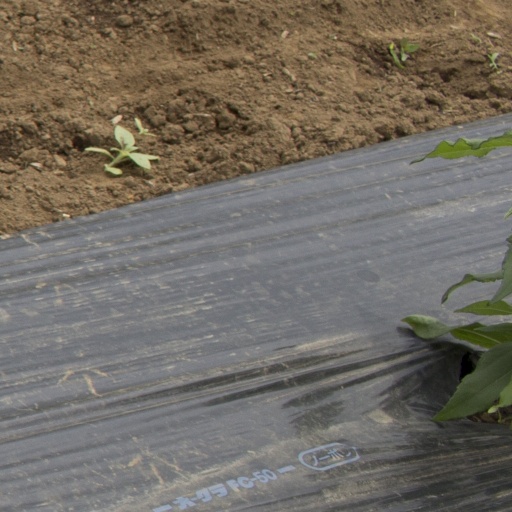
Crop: Jerusalem artichoke